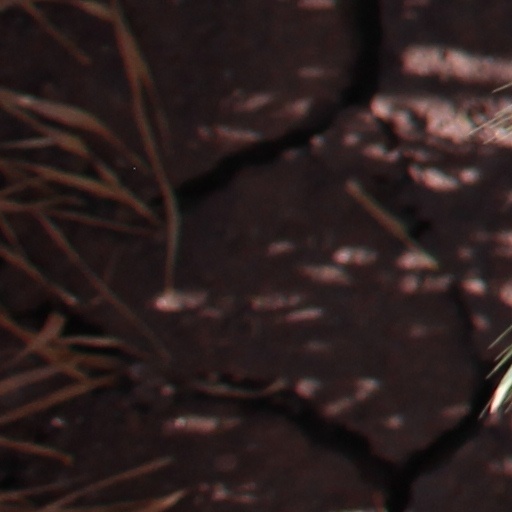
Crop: wheat